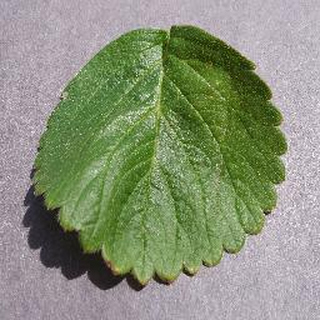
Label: healthy_strawberry